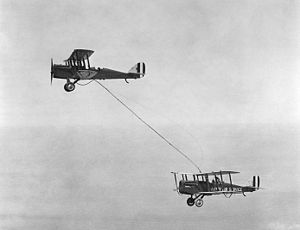
Lufttankning
En DH-4B fløj 37 timer i træk vha. lufttankning i 1923
Lufttankning er den disciplin hvor brændstof overføres fra et luftfartøj til et andet, mens begge er luftbårne.